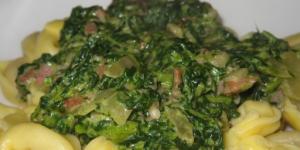
espinacas con carne